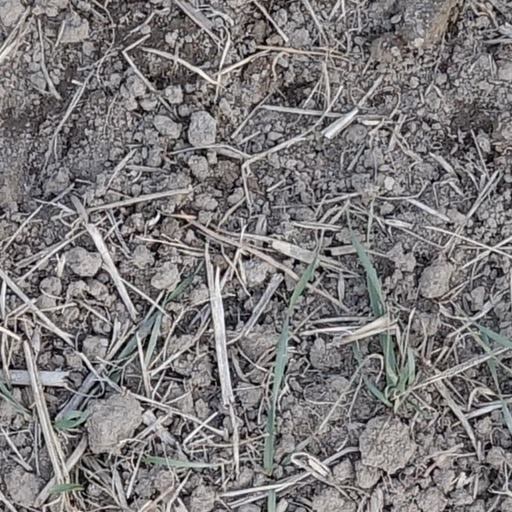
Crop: wheat